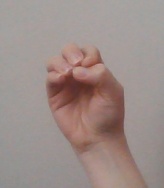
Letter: ha